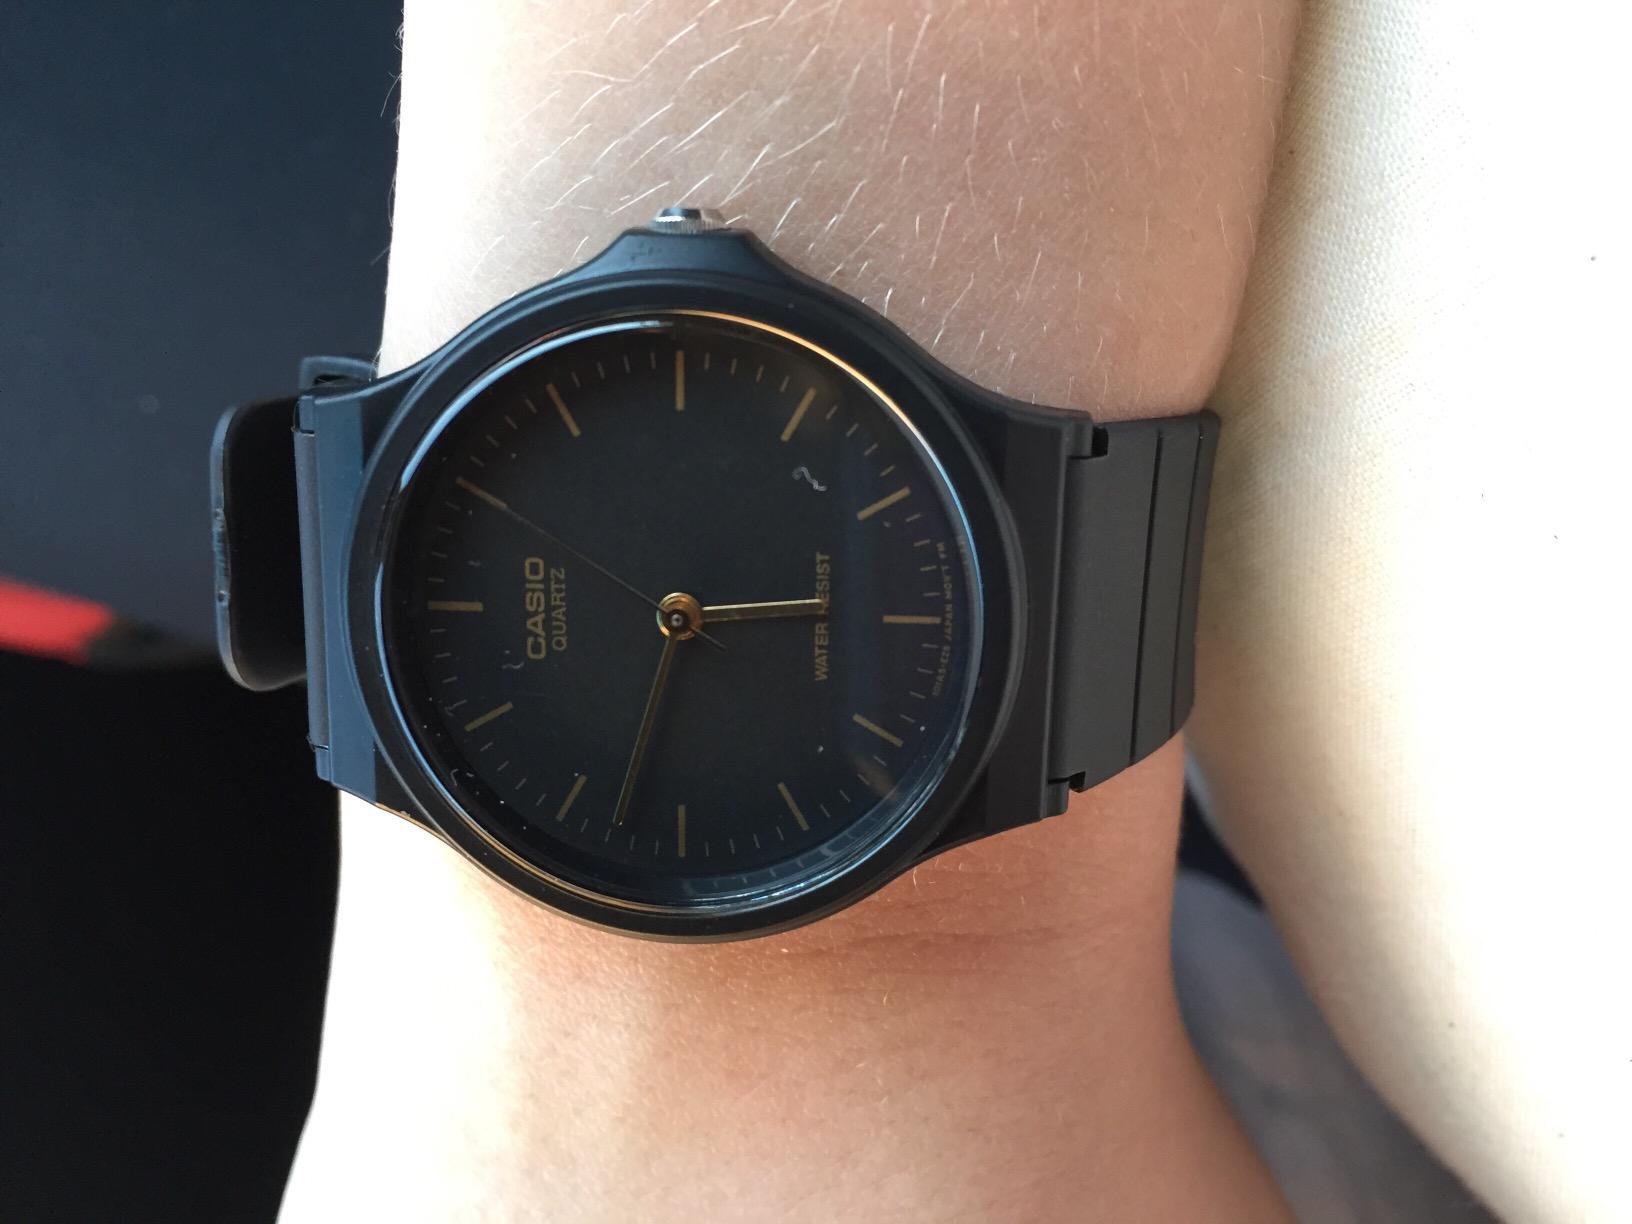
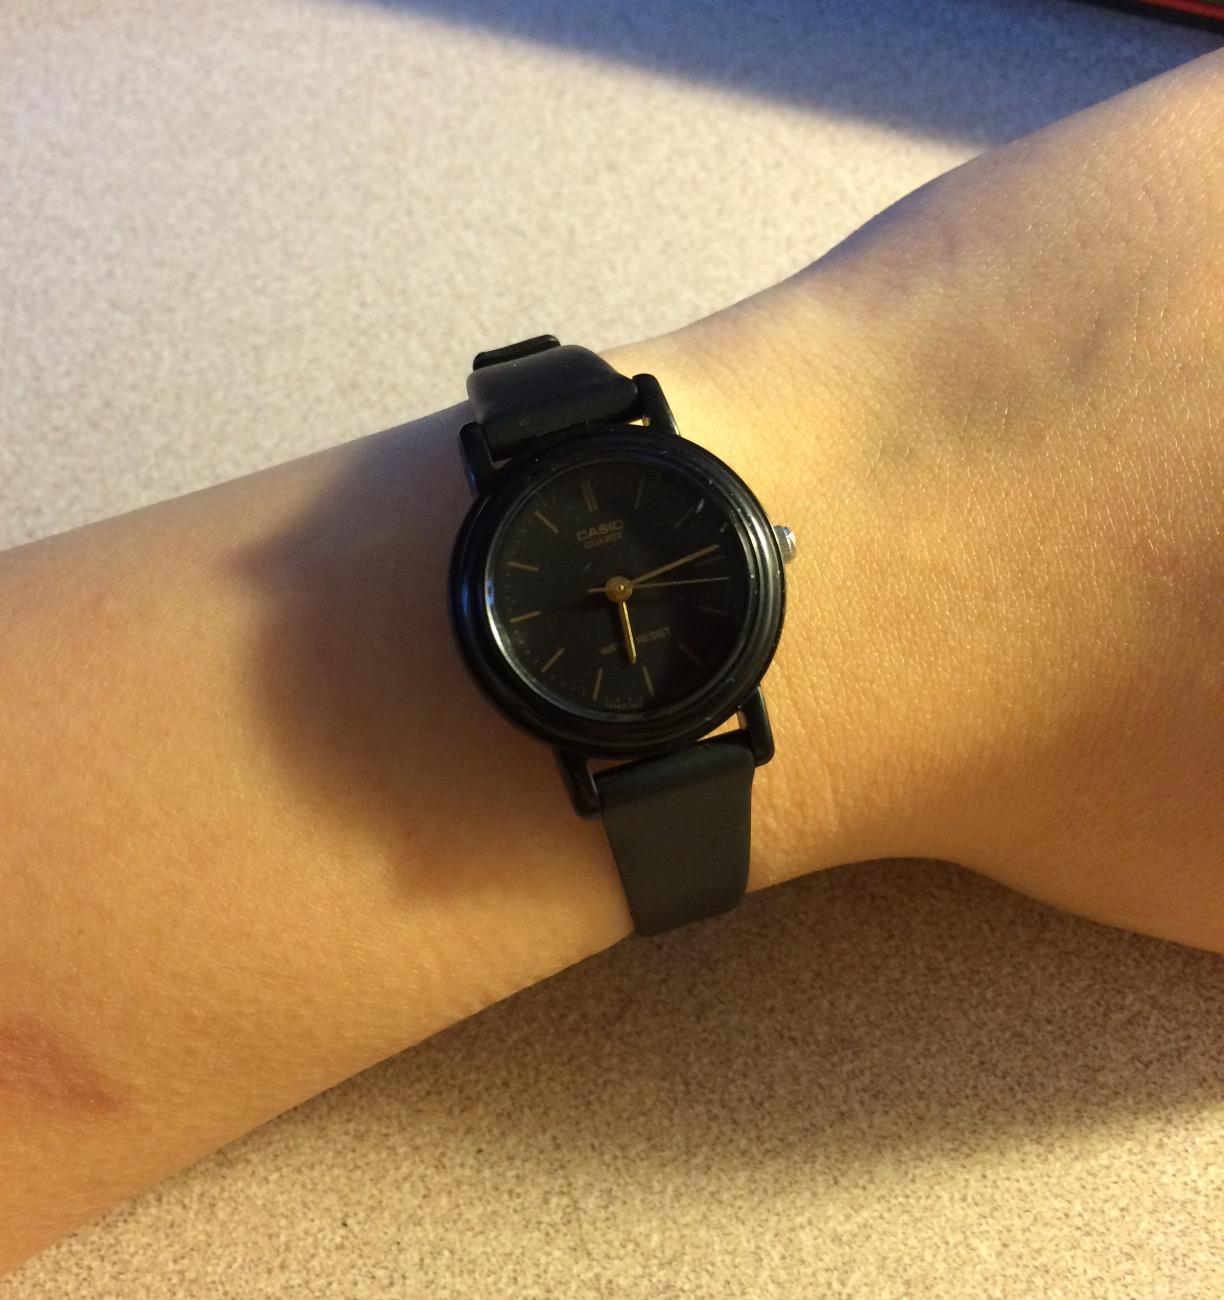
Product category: accessories_watch
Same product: no